Motivation crowding theory

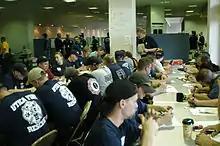
Volunteer firefighters serve alongside paid professionals in many communities. Motivation crowding theory posits that these two kinds of firefighters might perform differently based on how they are paid.

Early research in this area in the 1970s found that providing an extrinsic incentive for completing a task could undermine intrinsic motivation and subsequent effort devoted to that task across a broad range of contexts. This research considered the effect of monetary, tangible (e.g. gifts), and symbolic rewards among young children, college students, and adults doing a wide variety of tasks. In a classic study, Deci paid all subjects for participation in a psychological experiment that involved solving multiple puzzles or IQ test questions. Half of the subjects were paid a flat fee just for showing up to the experiment, but the other half of subjects were informed that they would be paid per their completion of the study's tasks. After the presumptive experiment was over, subjects were left with free time during which they could either sit idly or complete more tasks. Deci measured the number of additional IQ questions or puzzles completed during this non-compensated time as well as self-reported measurements of interest in the task. Deci found that, compared to those who were paid simply for showing up, subjects who were paid specifically to complete the tasks were significantly less likely to complete additional non-compensated tasks and gave lower ratings of interest levels in the tasks themselves. Deci interpreted these findings to suggest that motivation for and interest in the tasks had been displaced by the provision of extrinsic incentives.